Postage stamps and postal history of Slovenia

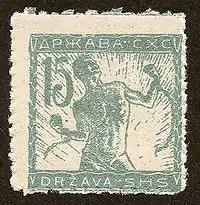
Verigar issue "chainbreaker" stamp of the State of Slovenes, Croats and Serbs, 1919

This is a survey of the postage stamps and postal history of Slovenia.